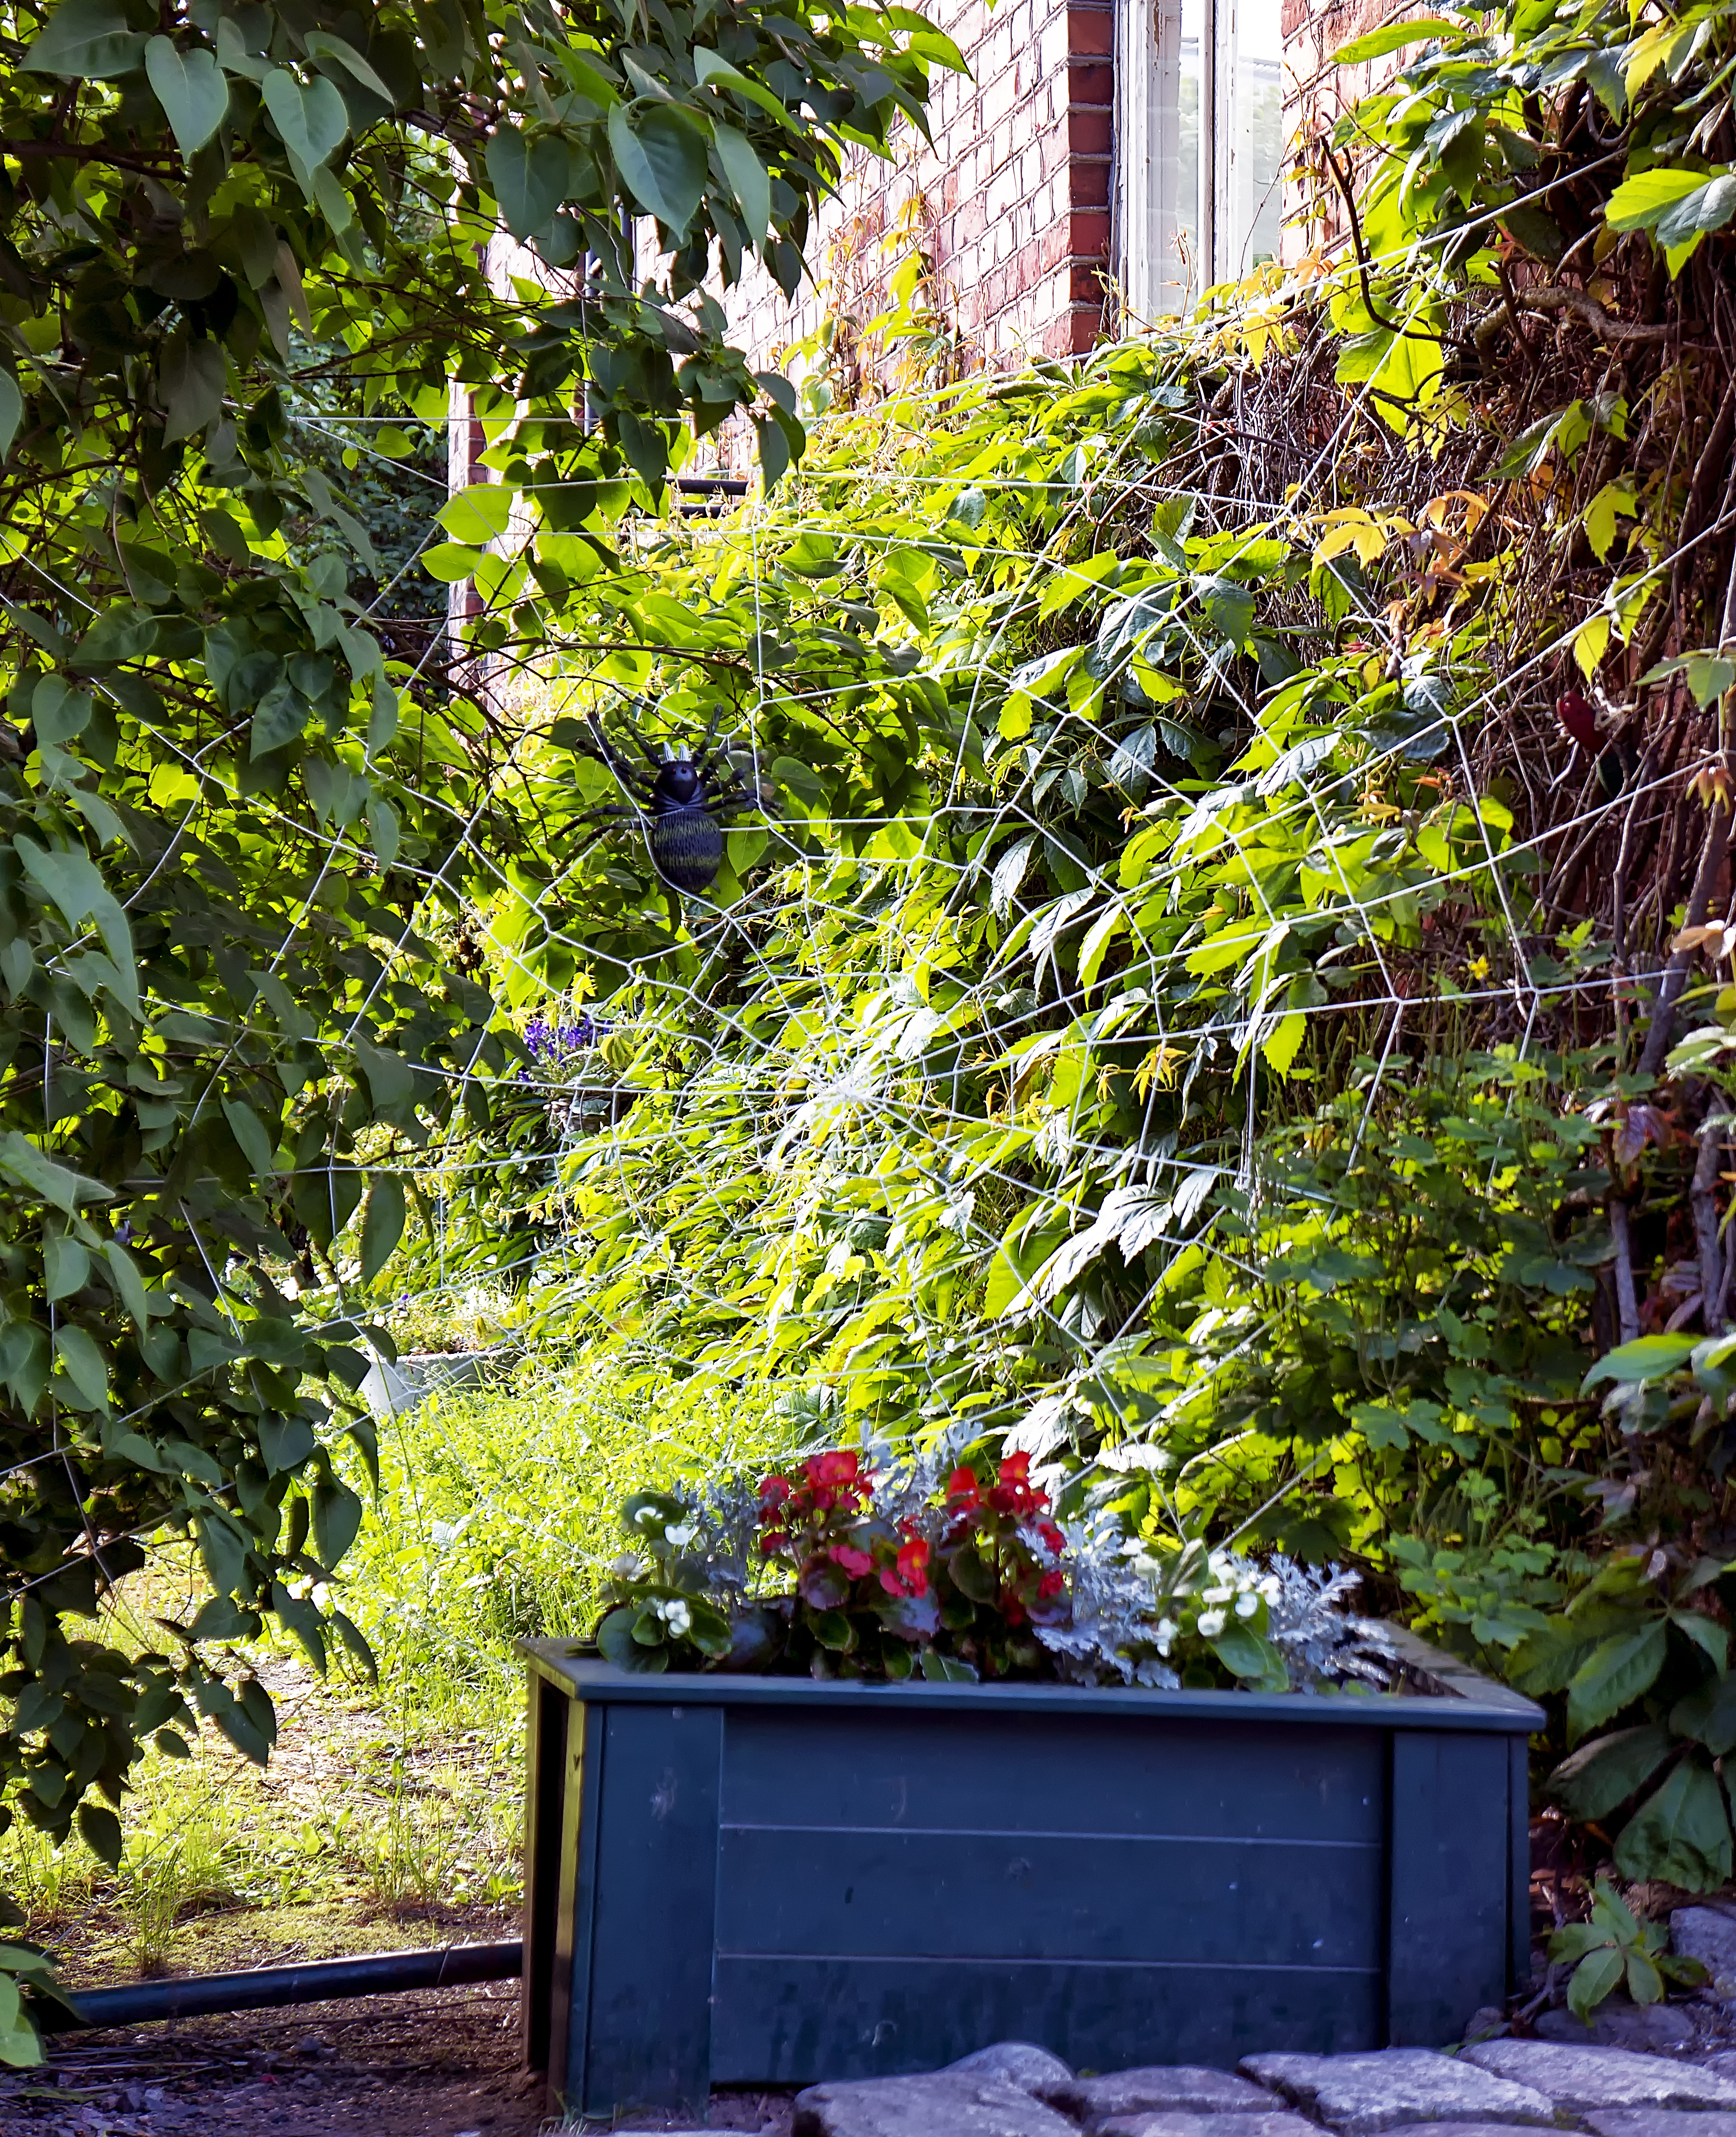
tree, plant, house, leaf, flower, web, green, cottage, autumn, backyard, botany, garden, flora, season, plants, flowers, spider, shrub, finland, helsinki, suomenlinna, iso, woodland, yard, mustasaari, woody plant, outdoor structure